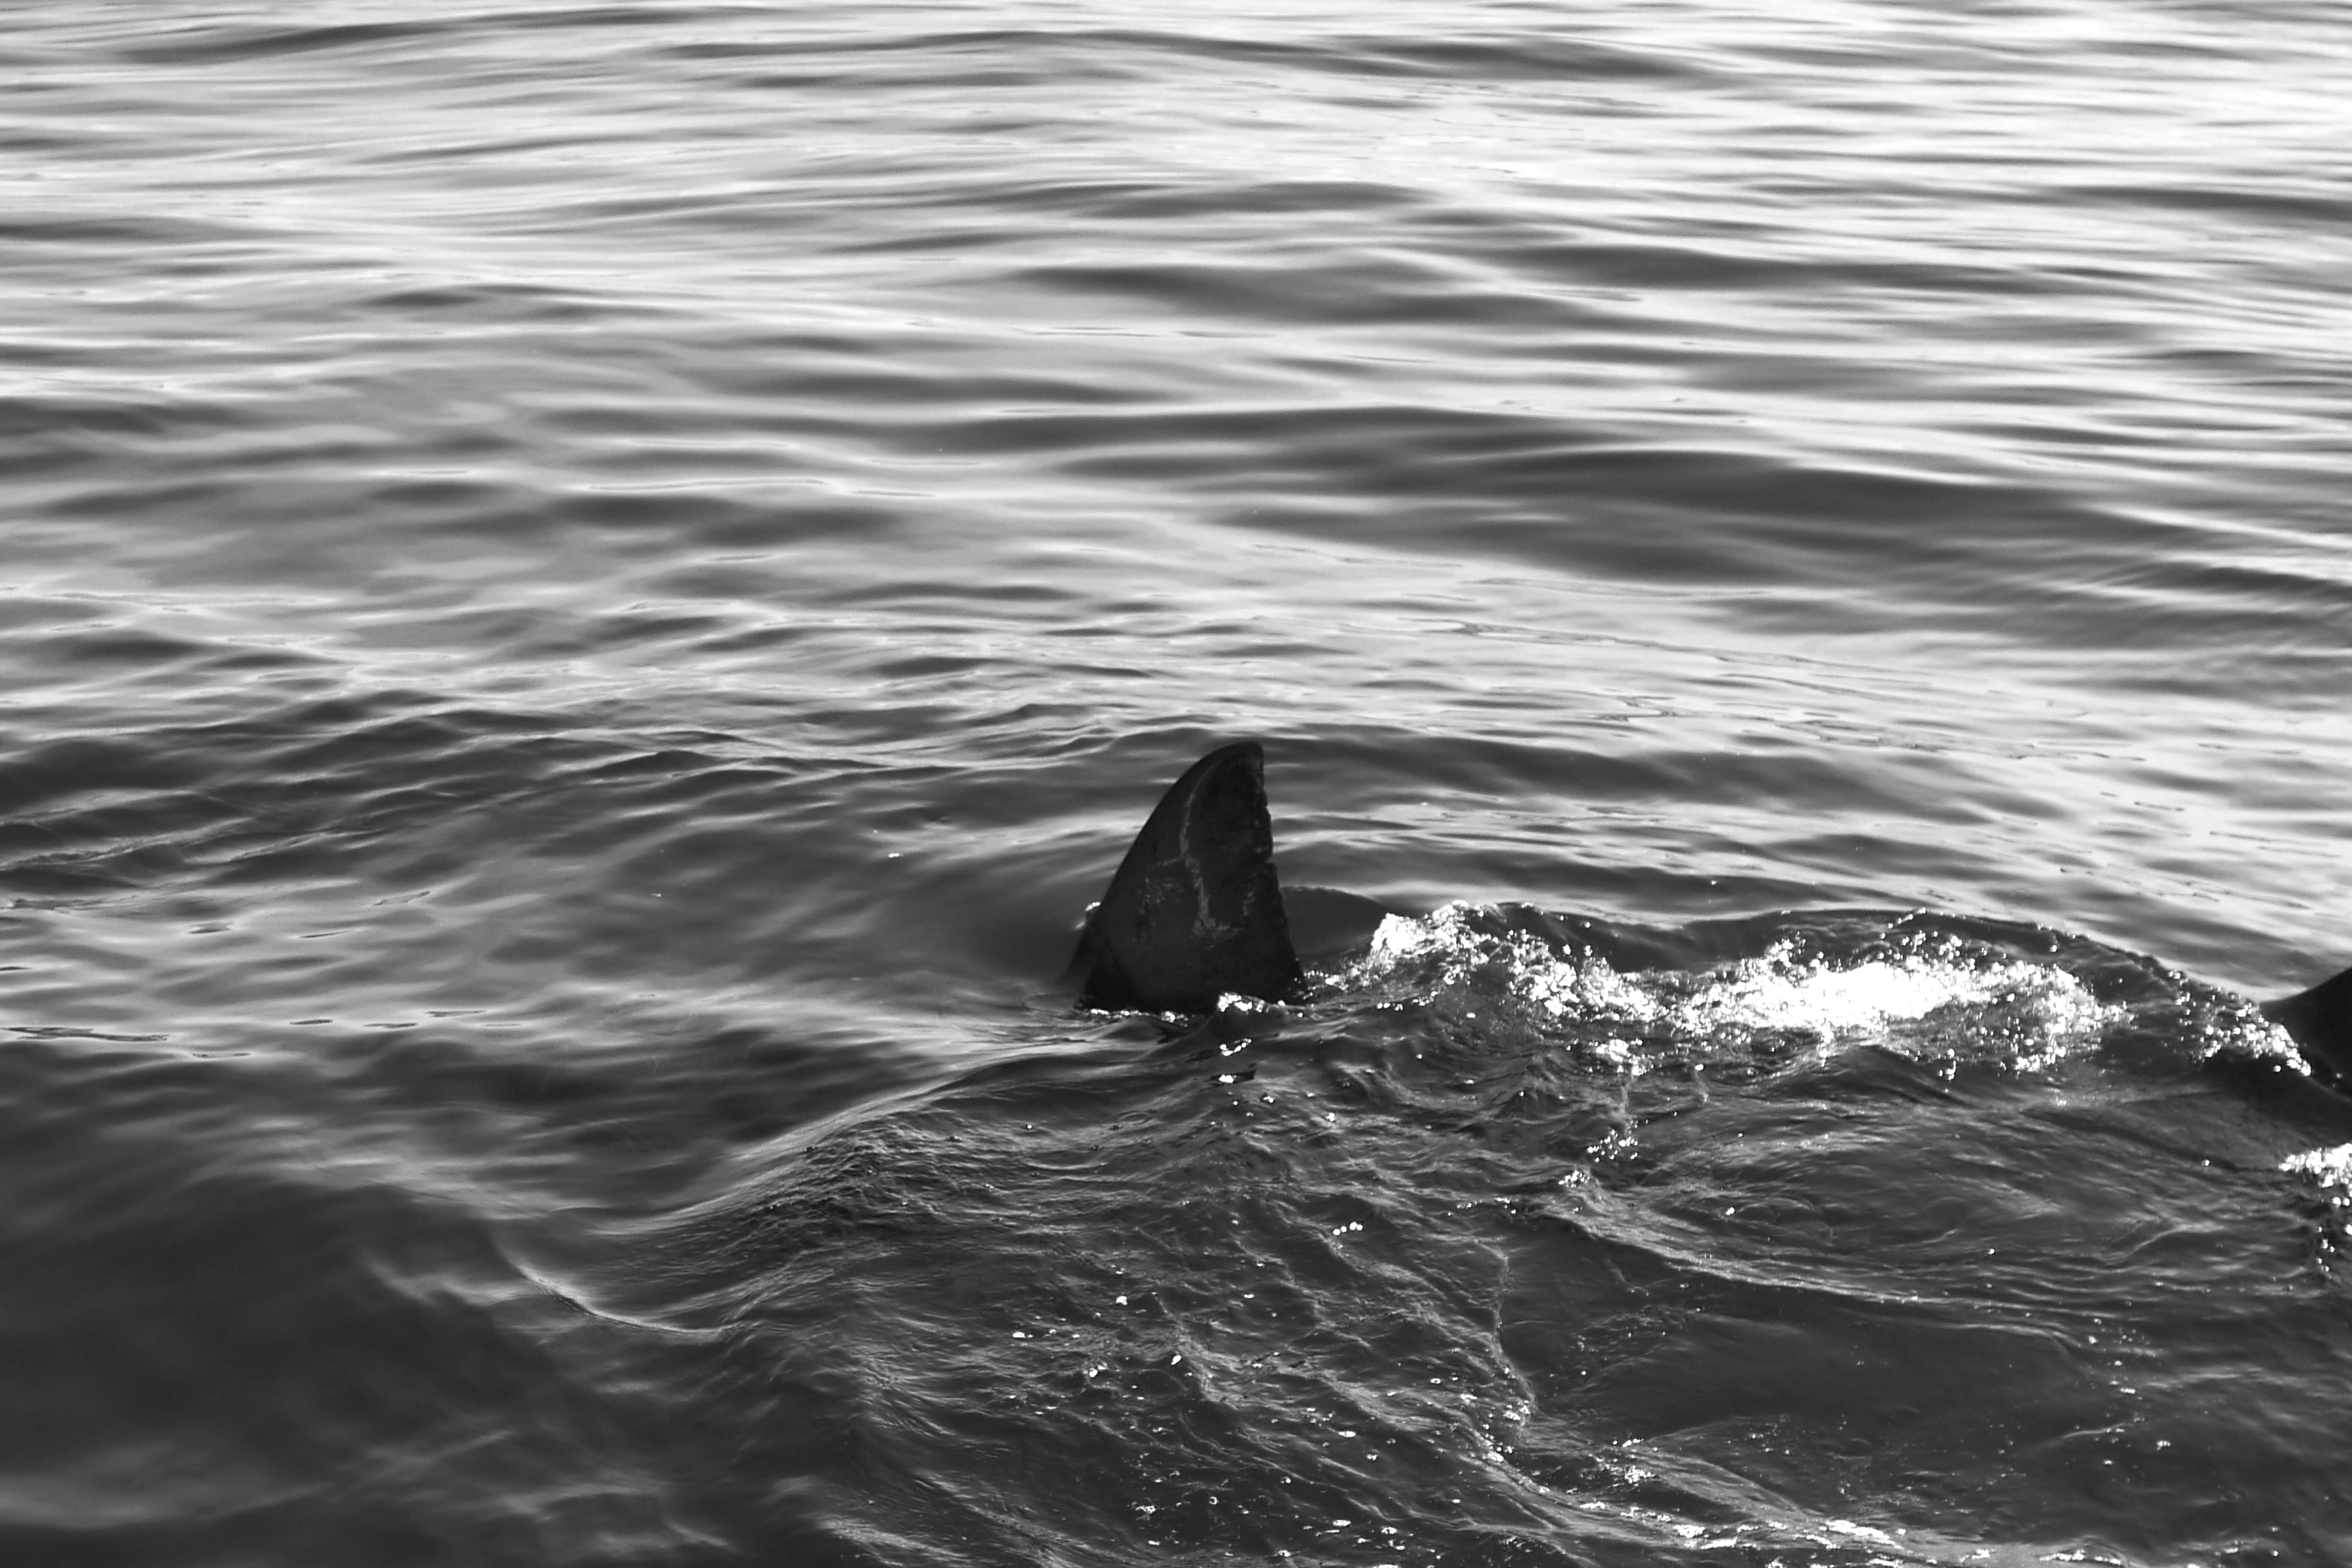
sea, ocean, black and white, white, wave, mammal, monochrome, humpback whale, bw, blackandwhite, blackwhite, mer, mare, sw, schwarzweiss, meer, schwarzweis, whale, southafrica, schwarzweissfotografie, schwarzweisfotografie, sharkshark, divinghaiweisser, haigreat, sharkgreat, s dafrika, marine mammal, monochrome photography, wind wave, whales dolphins and porpoises